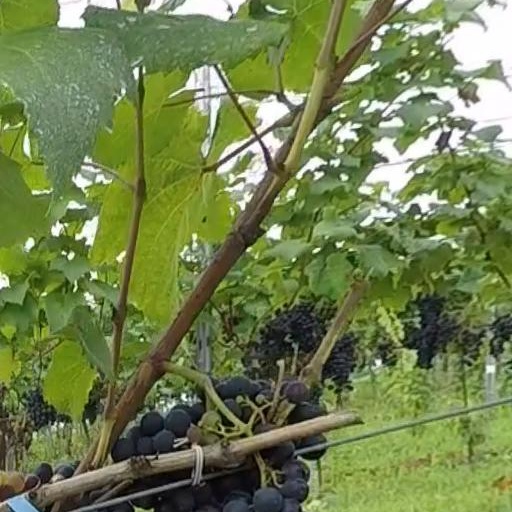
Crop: grape